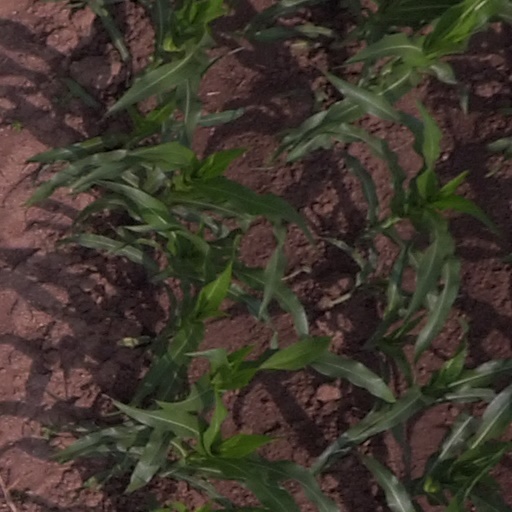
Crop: maize; corn